Syrian Air

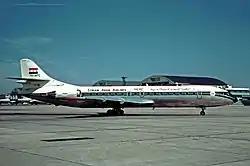
Sud Aviation Caravelle in pre-1973 livery

Syrian Arab Airlines (S.A.A.L.) was founded in October 1961 to take over UAA's operations in Syria and to become the new national airline. The fleet initially consisted of three Douglas C-47 Dakotas, two Douglas C-54 Skymasters, two Douglas DC-6Bs and one Douglas DC-6B freighter (later sold to LAC Colombia). Domestic and regional flights were promptly resumed and the fleet originally was painted in a green livery reminiscent of that of the Syrian Airways colors.